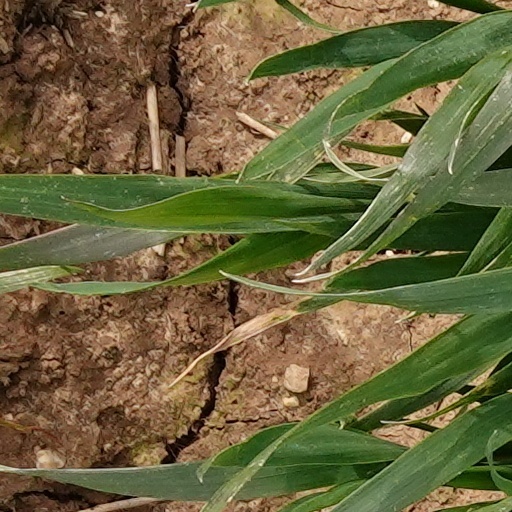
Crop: wheat